North-Western Area Command

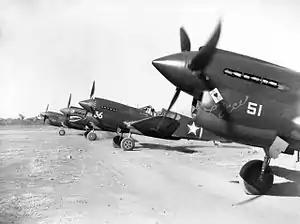
P-40 Kittyhawks of the 8th Squadron, 49th Fighter Group USAAF, at Darwin in 1942

On 2 September 1945, following the end of the Pacific War, South West Pacific Area was dissolved and the RAAF again assumed full control of all its operational elements. The Air Force shrank dramatically as personnel were demobilised and units disbanded; most of the RAAF's bases and aircraft employed in operations after the war were situated within Eastern Area's sphere of control in New South Wales and southern Queensland. Darwin's Liberator and Catalina squadrons were mainly used for repatriating Australian prisoners of war. No. 76 and 85 Wings were disbanded in November. Darwin would subsequently function mainly as a transit centre and a base for peacetime exercises, rather than as a permanent station for flying squadrons. Charlesworth continued to serve as AOC NWA until January 1946, when Group Captain Frank Headlam, formerly NWA's senior administrative staff officer, took over as officer commanding (OC). Headlam remained in command until October, by which time the headquarters staff numbered 108, including 23 officers.